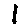
Label: 1